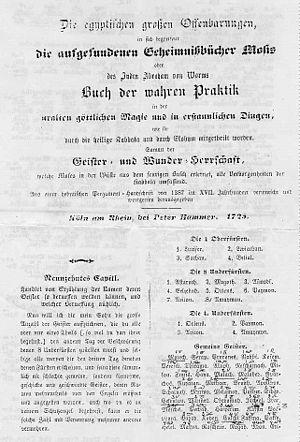
Abramelin, dit le Mage ou le Magicien, était le maître égyptien, vraisemblablement Caïnite, du Juif Abraham ben Siméon de Wurtzbourg, lequel serait né en 1362 et mort en 1460, à 98 ans.